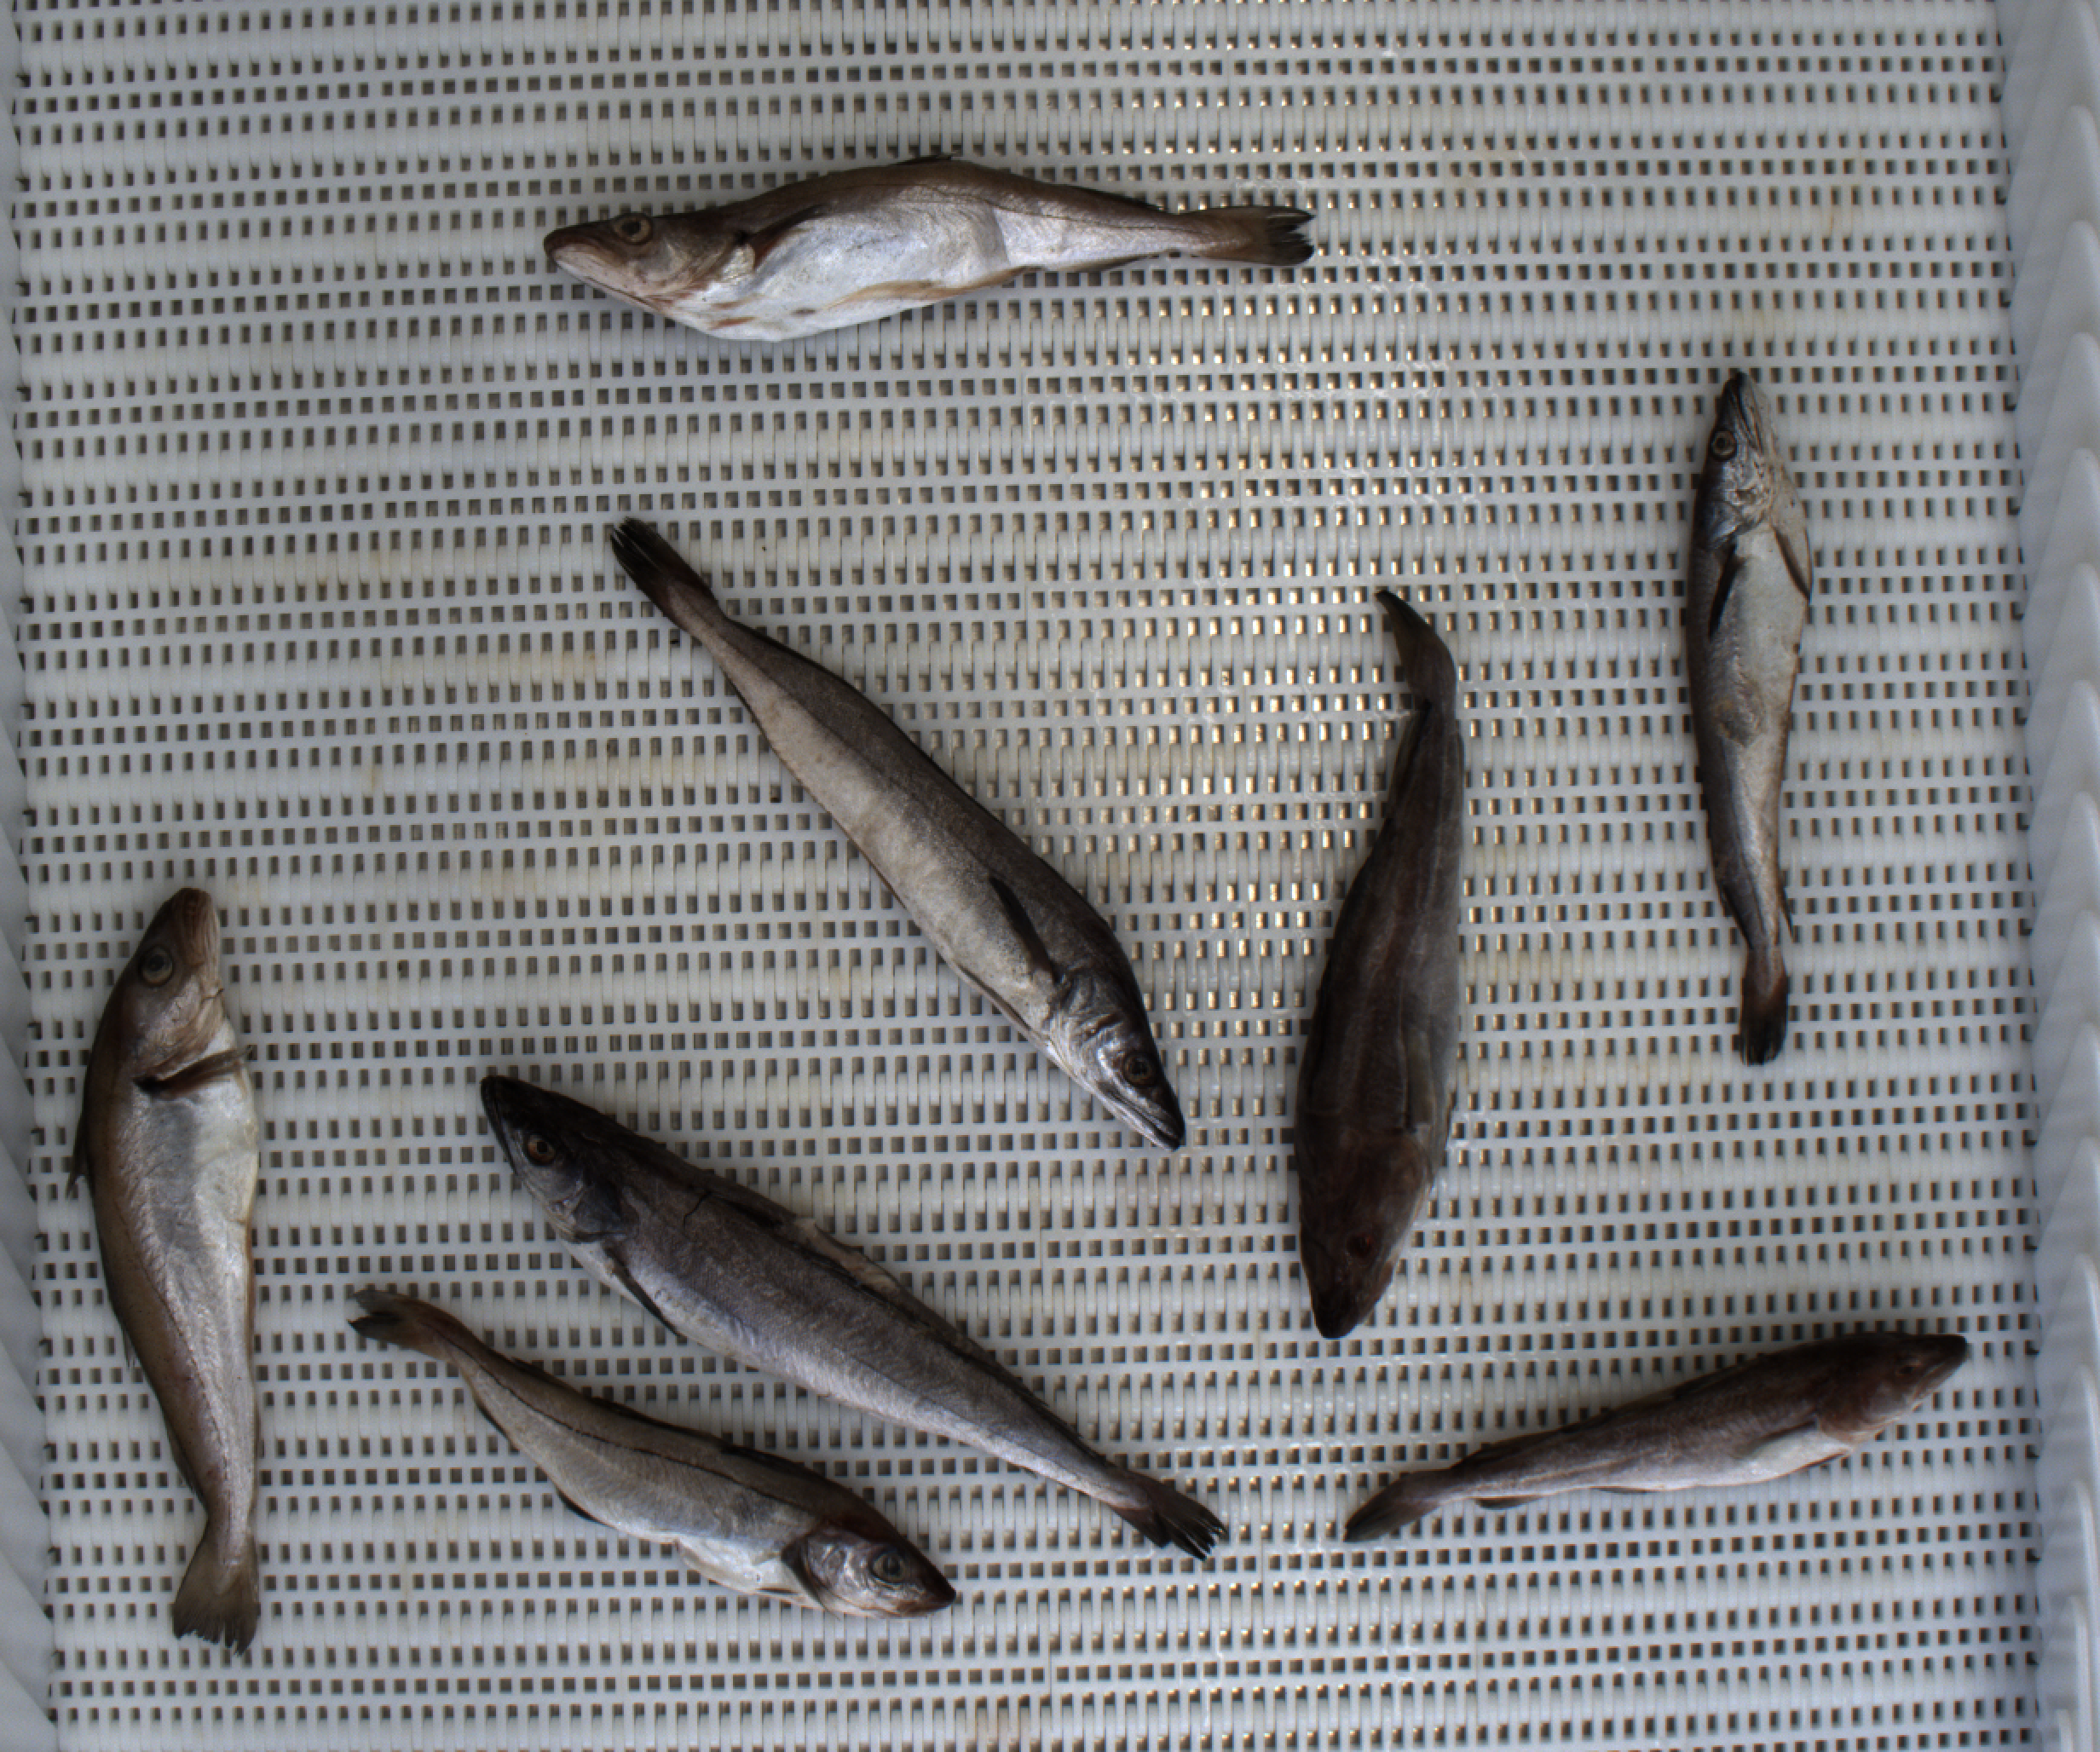
Total fish: 8
Cod: 2
Haddock: 1
Whiting: 2
Hake: 3
Horse mackerel: 0
Saithe: 0
Other: 0